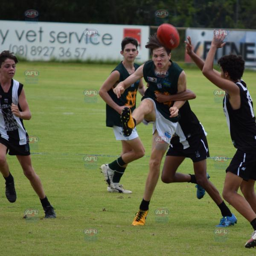
getting the ball into space